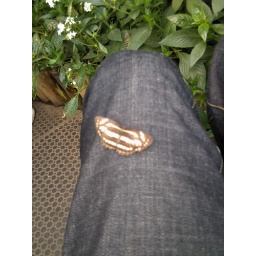
I stayed still in my chair and a few butterflies landed on me.